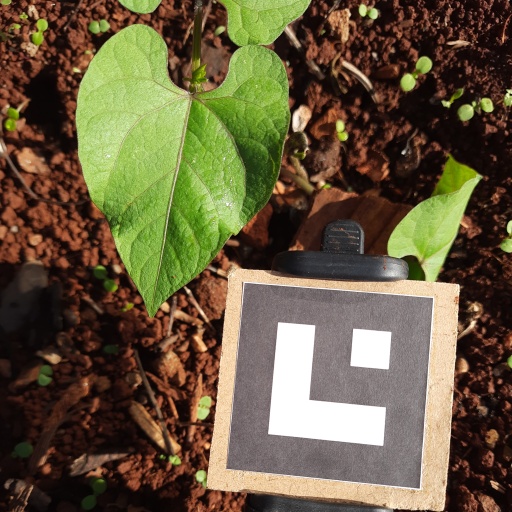
Observations: wavy surface, no eating holes, under sunlight